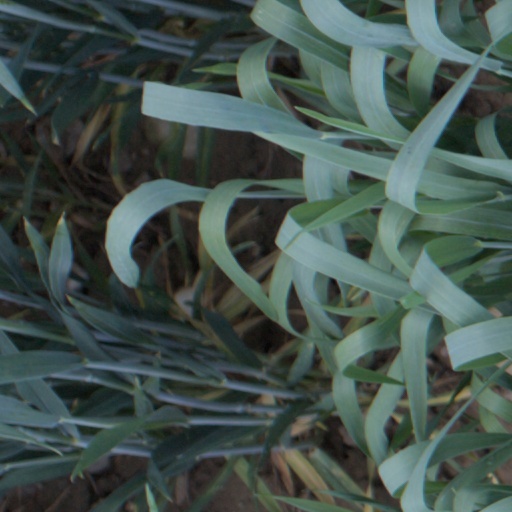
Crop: wheat